Sofia Wistam

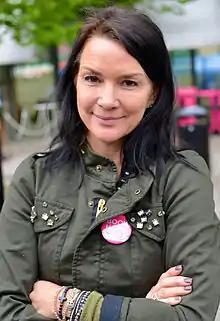
Sofia Wistam in May 2013

Eva Olga "Sofia" Wistam, during a time "Eriksson", née "Eklöf" (born 15 May 1966, Lidingö, Stockholm County, Sweden) is a Swedish television host on TV4 and TV3 and radio talk-show host. She has also worked as a stylist for stars such as Carola, Jerry Williams and Tommy Nilsson. In 2008, she was also a judge on the talent show "Sweden's Got Talent", during this year she also hosted her own radio show on Rix FM.